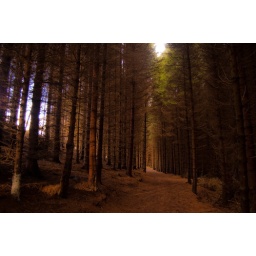
Afternoon sunlight through the pine trees by the lake